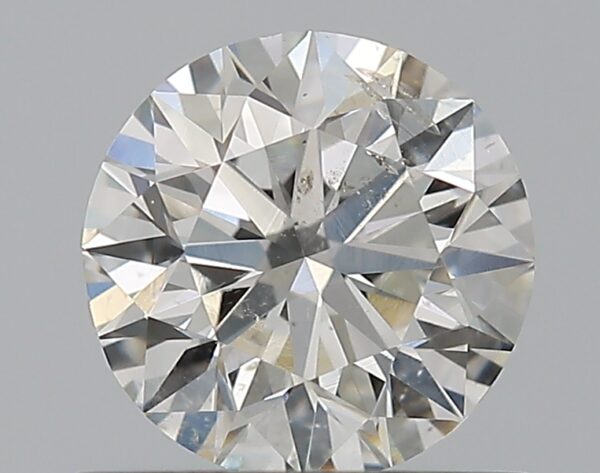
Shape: round
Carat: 0.7
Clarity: SI2
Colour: H
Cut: EX
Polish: EX
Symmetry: VG
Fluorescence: N
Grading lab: GIA
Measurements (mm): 5.61 x 5.68 x 3.54